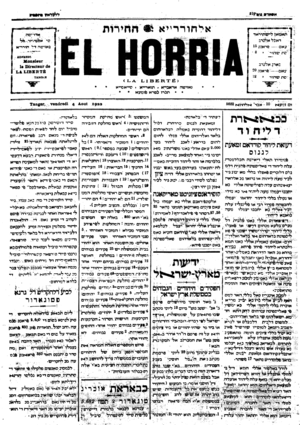
L'histoire des Juifs au Maroc est très ancienne et fut nourrie par diverses vagues de réfugiés à la suite des vicissitudes et persécutions dont ont été victimes les Juifs au cours de l’histoire.